Hermes

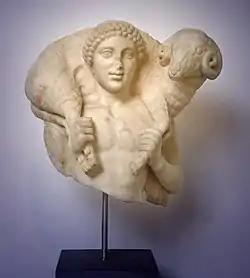
Kriophoros Hermes (which takes the lamb), late-Roman copy of Greek original from the 5th century BC. Barracco Museum, Rome

In Ancient Greece, Hermes was a phallic god of boundaries. His name, in the form "herma", was applied to a wayside marker pile of stones and each traveler added a stone to the pile. In the 6th century BC, Hipparchus, the son of Pisistratus, replaced the cairns that marked the midway point between each village "deme" at the central "agora" of Athens with a square or rectangular pillar of stone or bronze topped by a bust of a bearded Hermes. An erect phallus rose from the base. In the more primitive Mount Kyllini or Cyllenian herms, the standing stone or wooden pillar was simply a carved phallus. "That a monument of this kind could be transformed into an Olympian god is astounding," Walter Burkert remarked. In Athens, herms were placed outside houses, both as a form of protection for the home, a symbol of male fertility, and as a link between the household and its gods with the gods of the wider community.